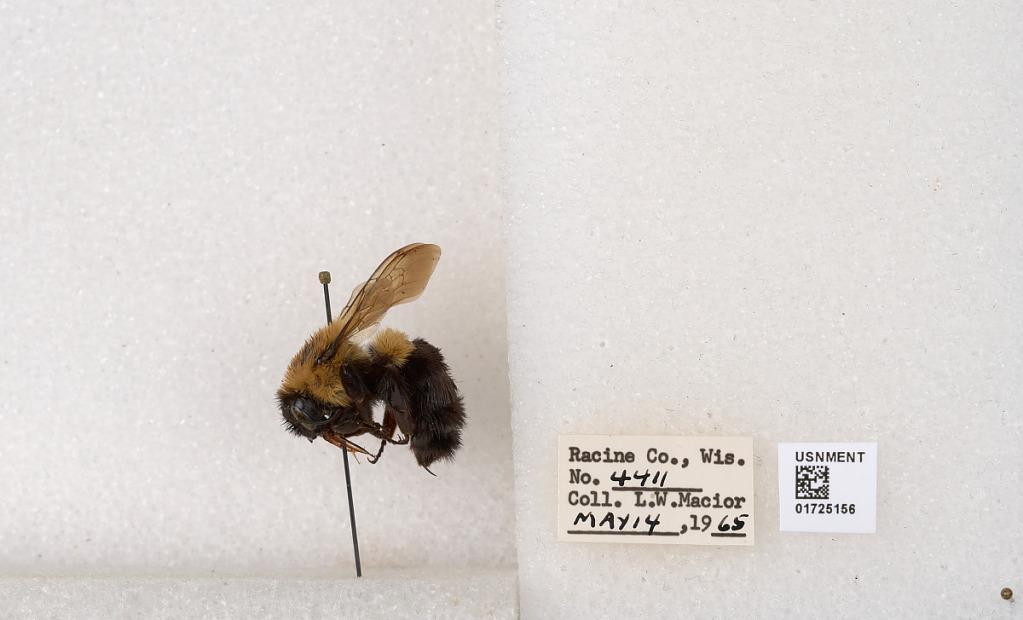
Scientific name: Bombus impatiens Cresson
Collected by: L. Macior
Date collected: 1965-5-14
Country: United States
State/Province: Wisconsin
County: Racine
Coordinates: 42.7299, -87.8123